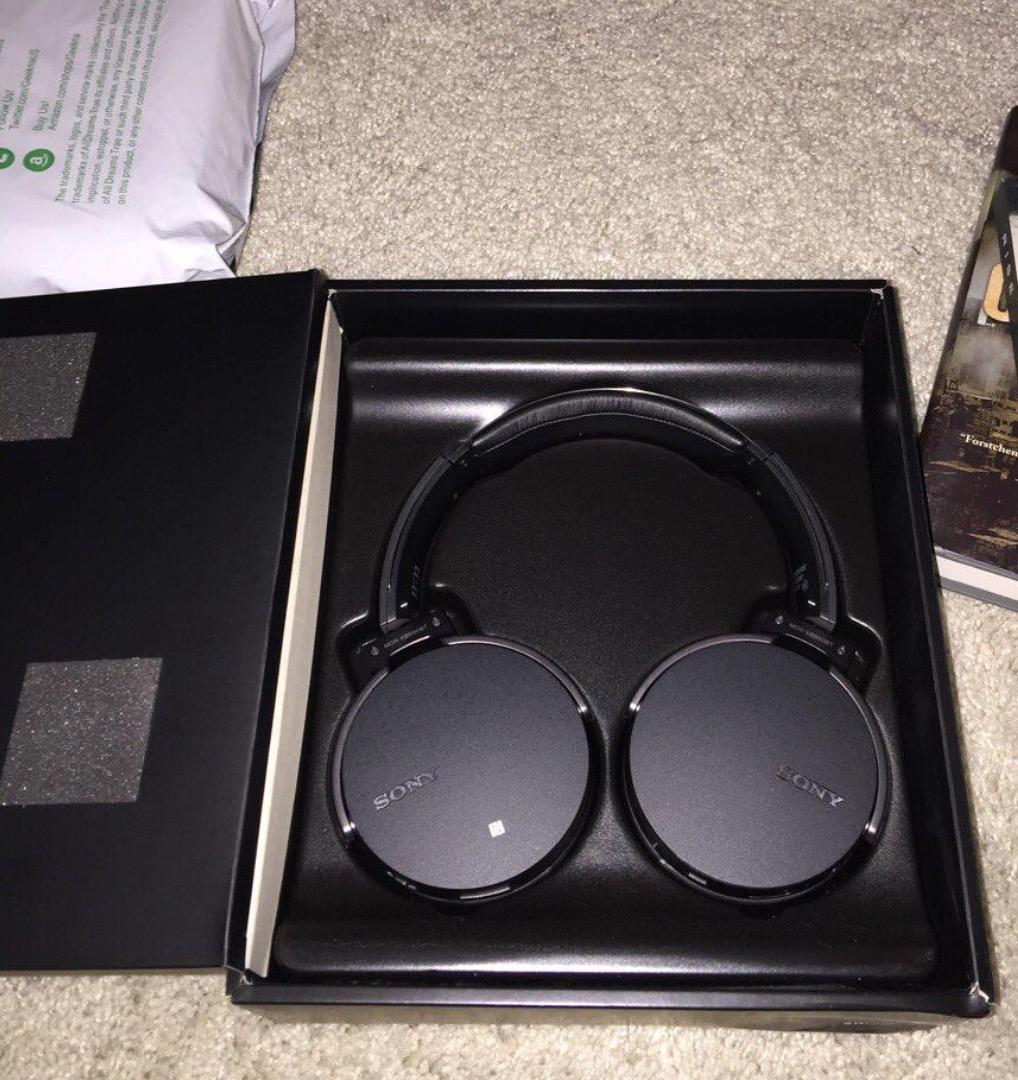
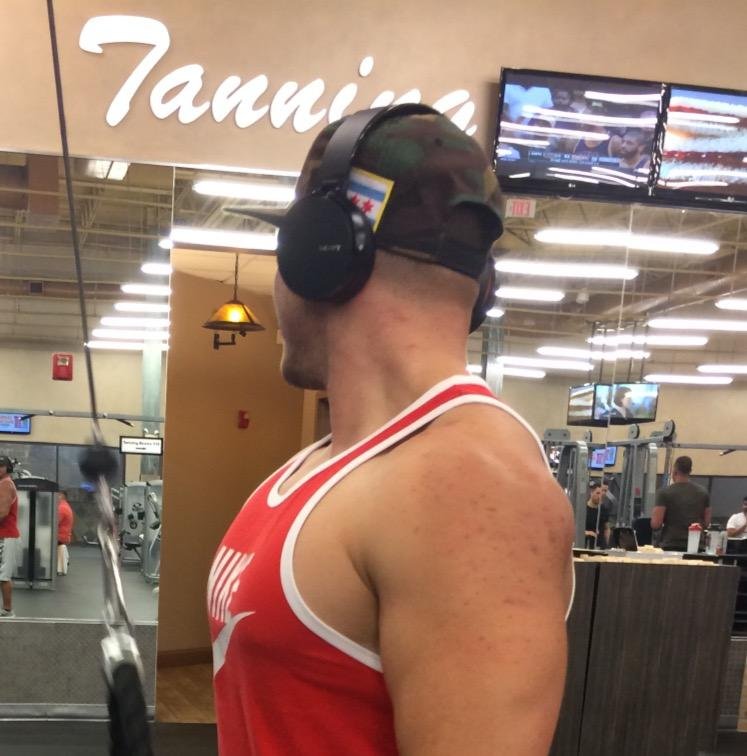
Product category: headphones
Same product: yes